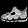
Label: Sandal